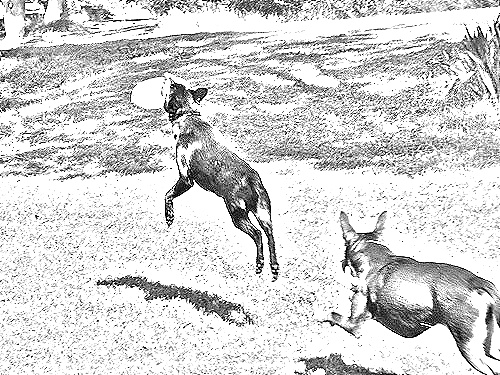
Portrait style: Sketch Portrait